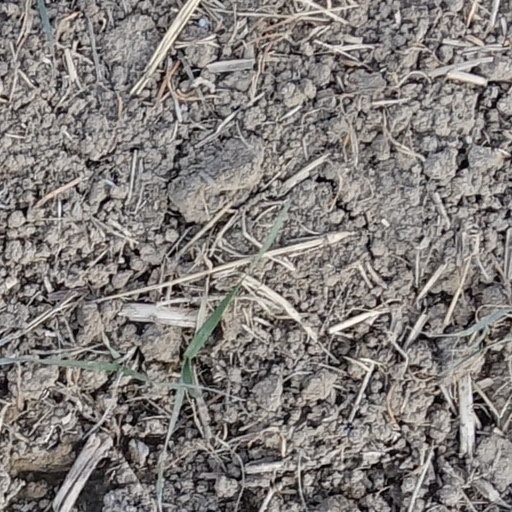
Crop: wheat